Severin Andreas Heyerdahl

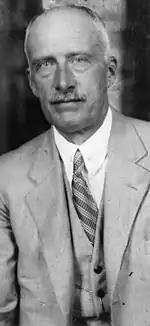
Severin Andreas Heyerdahl

Severin Andreas Heyerdahl (28 August 1870 – 26 June 1940) was a Norwegian physician, radiologist and hospital director. He was a pioneer in the use of radiology and radiation therapy in Norway.